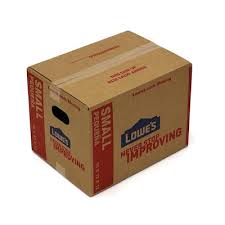
Label: cardboard